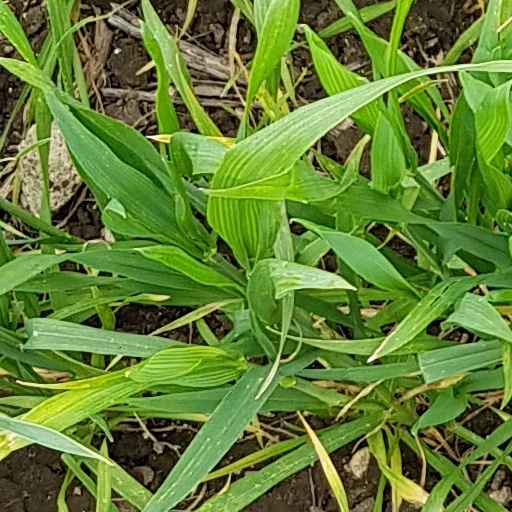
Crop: wheat